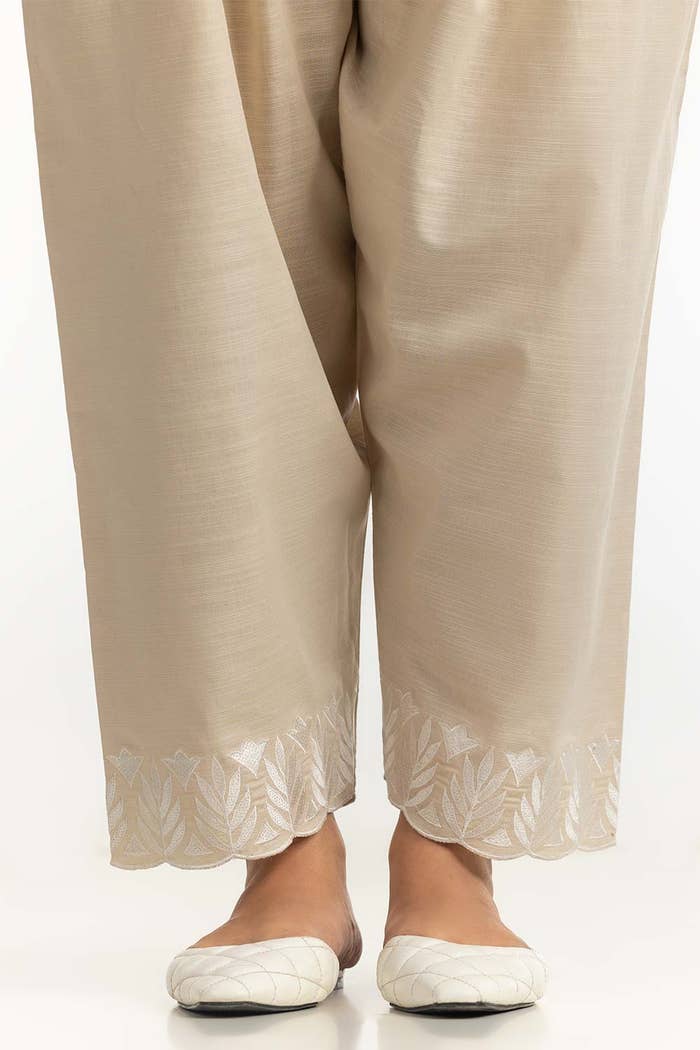
beige embroidered waist pants